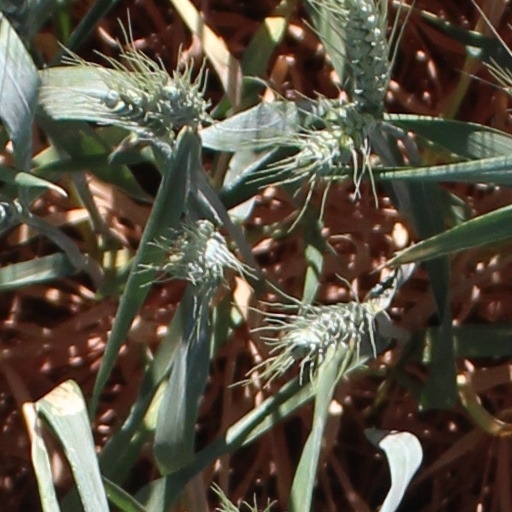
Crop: wheat